The Mod Squad

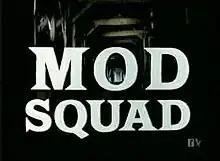
Title screen, 1970 to 1973

The Mod Squad is an American crime drama series, originally broadcast for five seasons on ABC from September 24, 1968, to March 1, 1973. It starred Michael Cole as Peter "Pete" Cochran, Clarence Williams III as Lincoln "Linc" Hayes, Peggy Lipton as Julie Barnes, and Tige Andrews as Captain Adam Greer. The executive producers of the series were Aaron Spelling and Danny Thomas.